Robert G. Cole

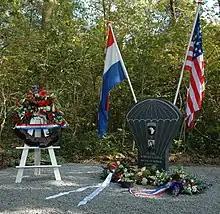
Robert Cole memorial in Best, Netherlands

Lieutenant Colonel Robert George Cole (March 19, 1915 – September 18, 1944) was an American soldier who received the Medal of Honor for his actions in the days following the D-Day Normandy invasion of World War II.